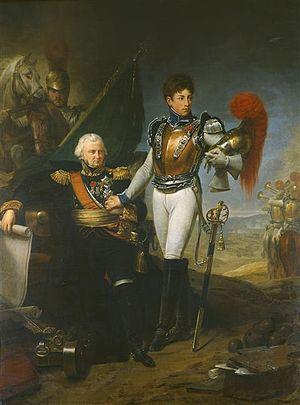
Jean Ambroise Baston comte de Lariboisière, né le 18 août 1759 à Fougères et mort le 21 décembre 1812 à Koenigsberg en Prusse-Orientale, est un général français de la Révolution et de l’Empire.
Les carabiniers à cheval constituent un corps de cavalerie lourde créé sous l'Ancien Régime, et qui persistera jusque sous le Second Empire.